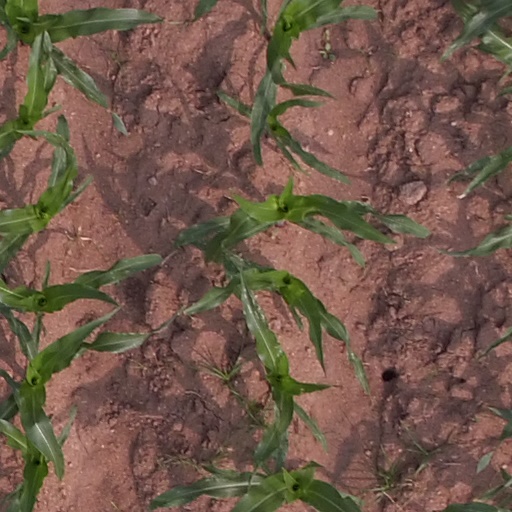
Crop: maize; corn